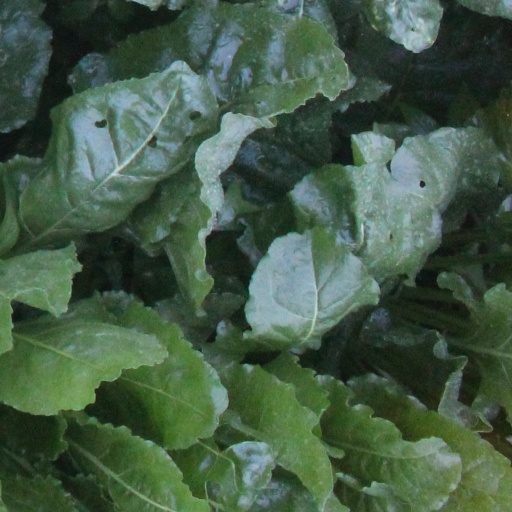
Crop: sugar beet